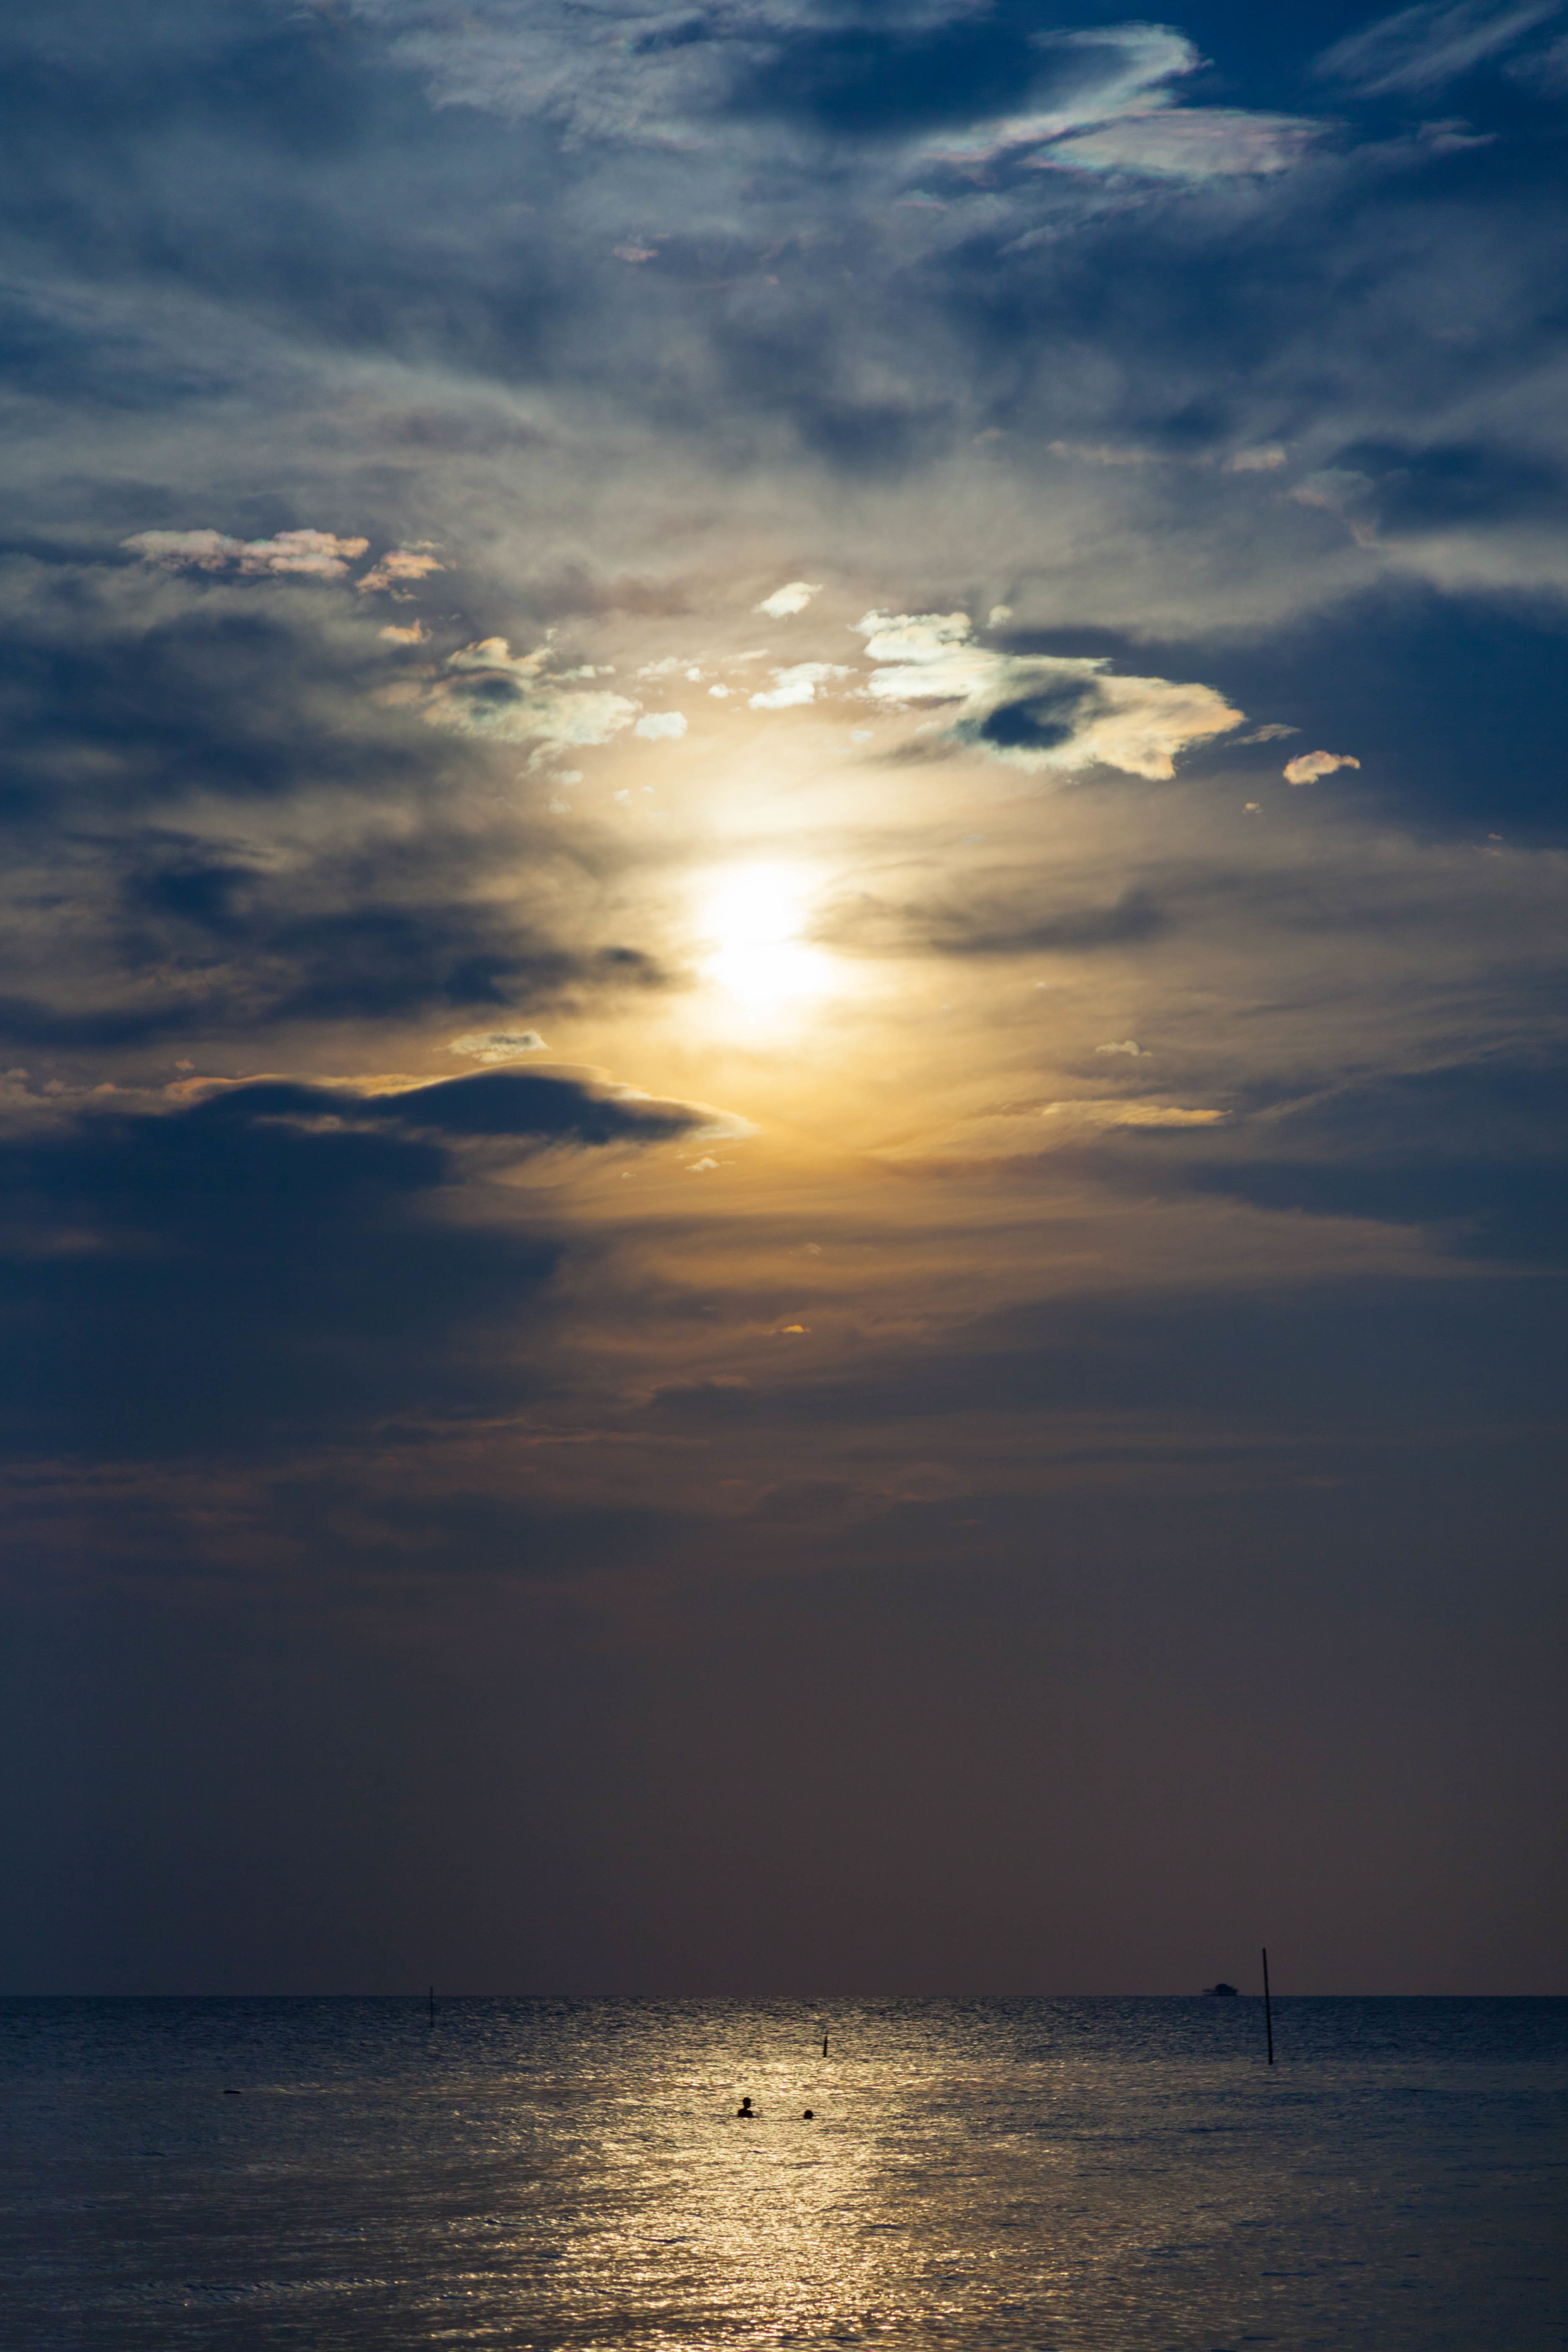
beach, sea, coast, ocean, horizon, cloud, sky, sun, sunrise, sunset, sunlight, morning, wave, dawn, atmosphere, dusk, evening, reflection, body of water, afterglow